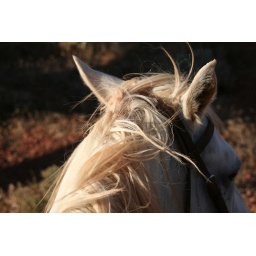
Caliche in the red rocks of Moab, Utah. Taken from his back.